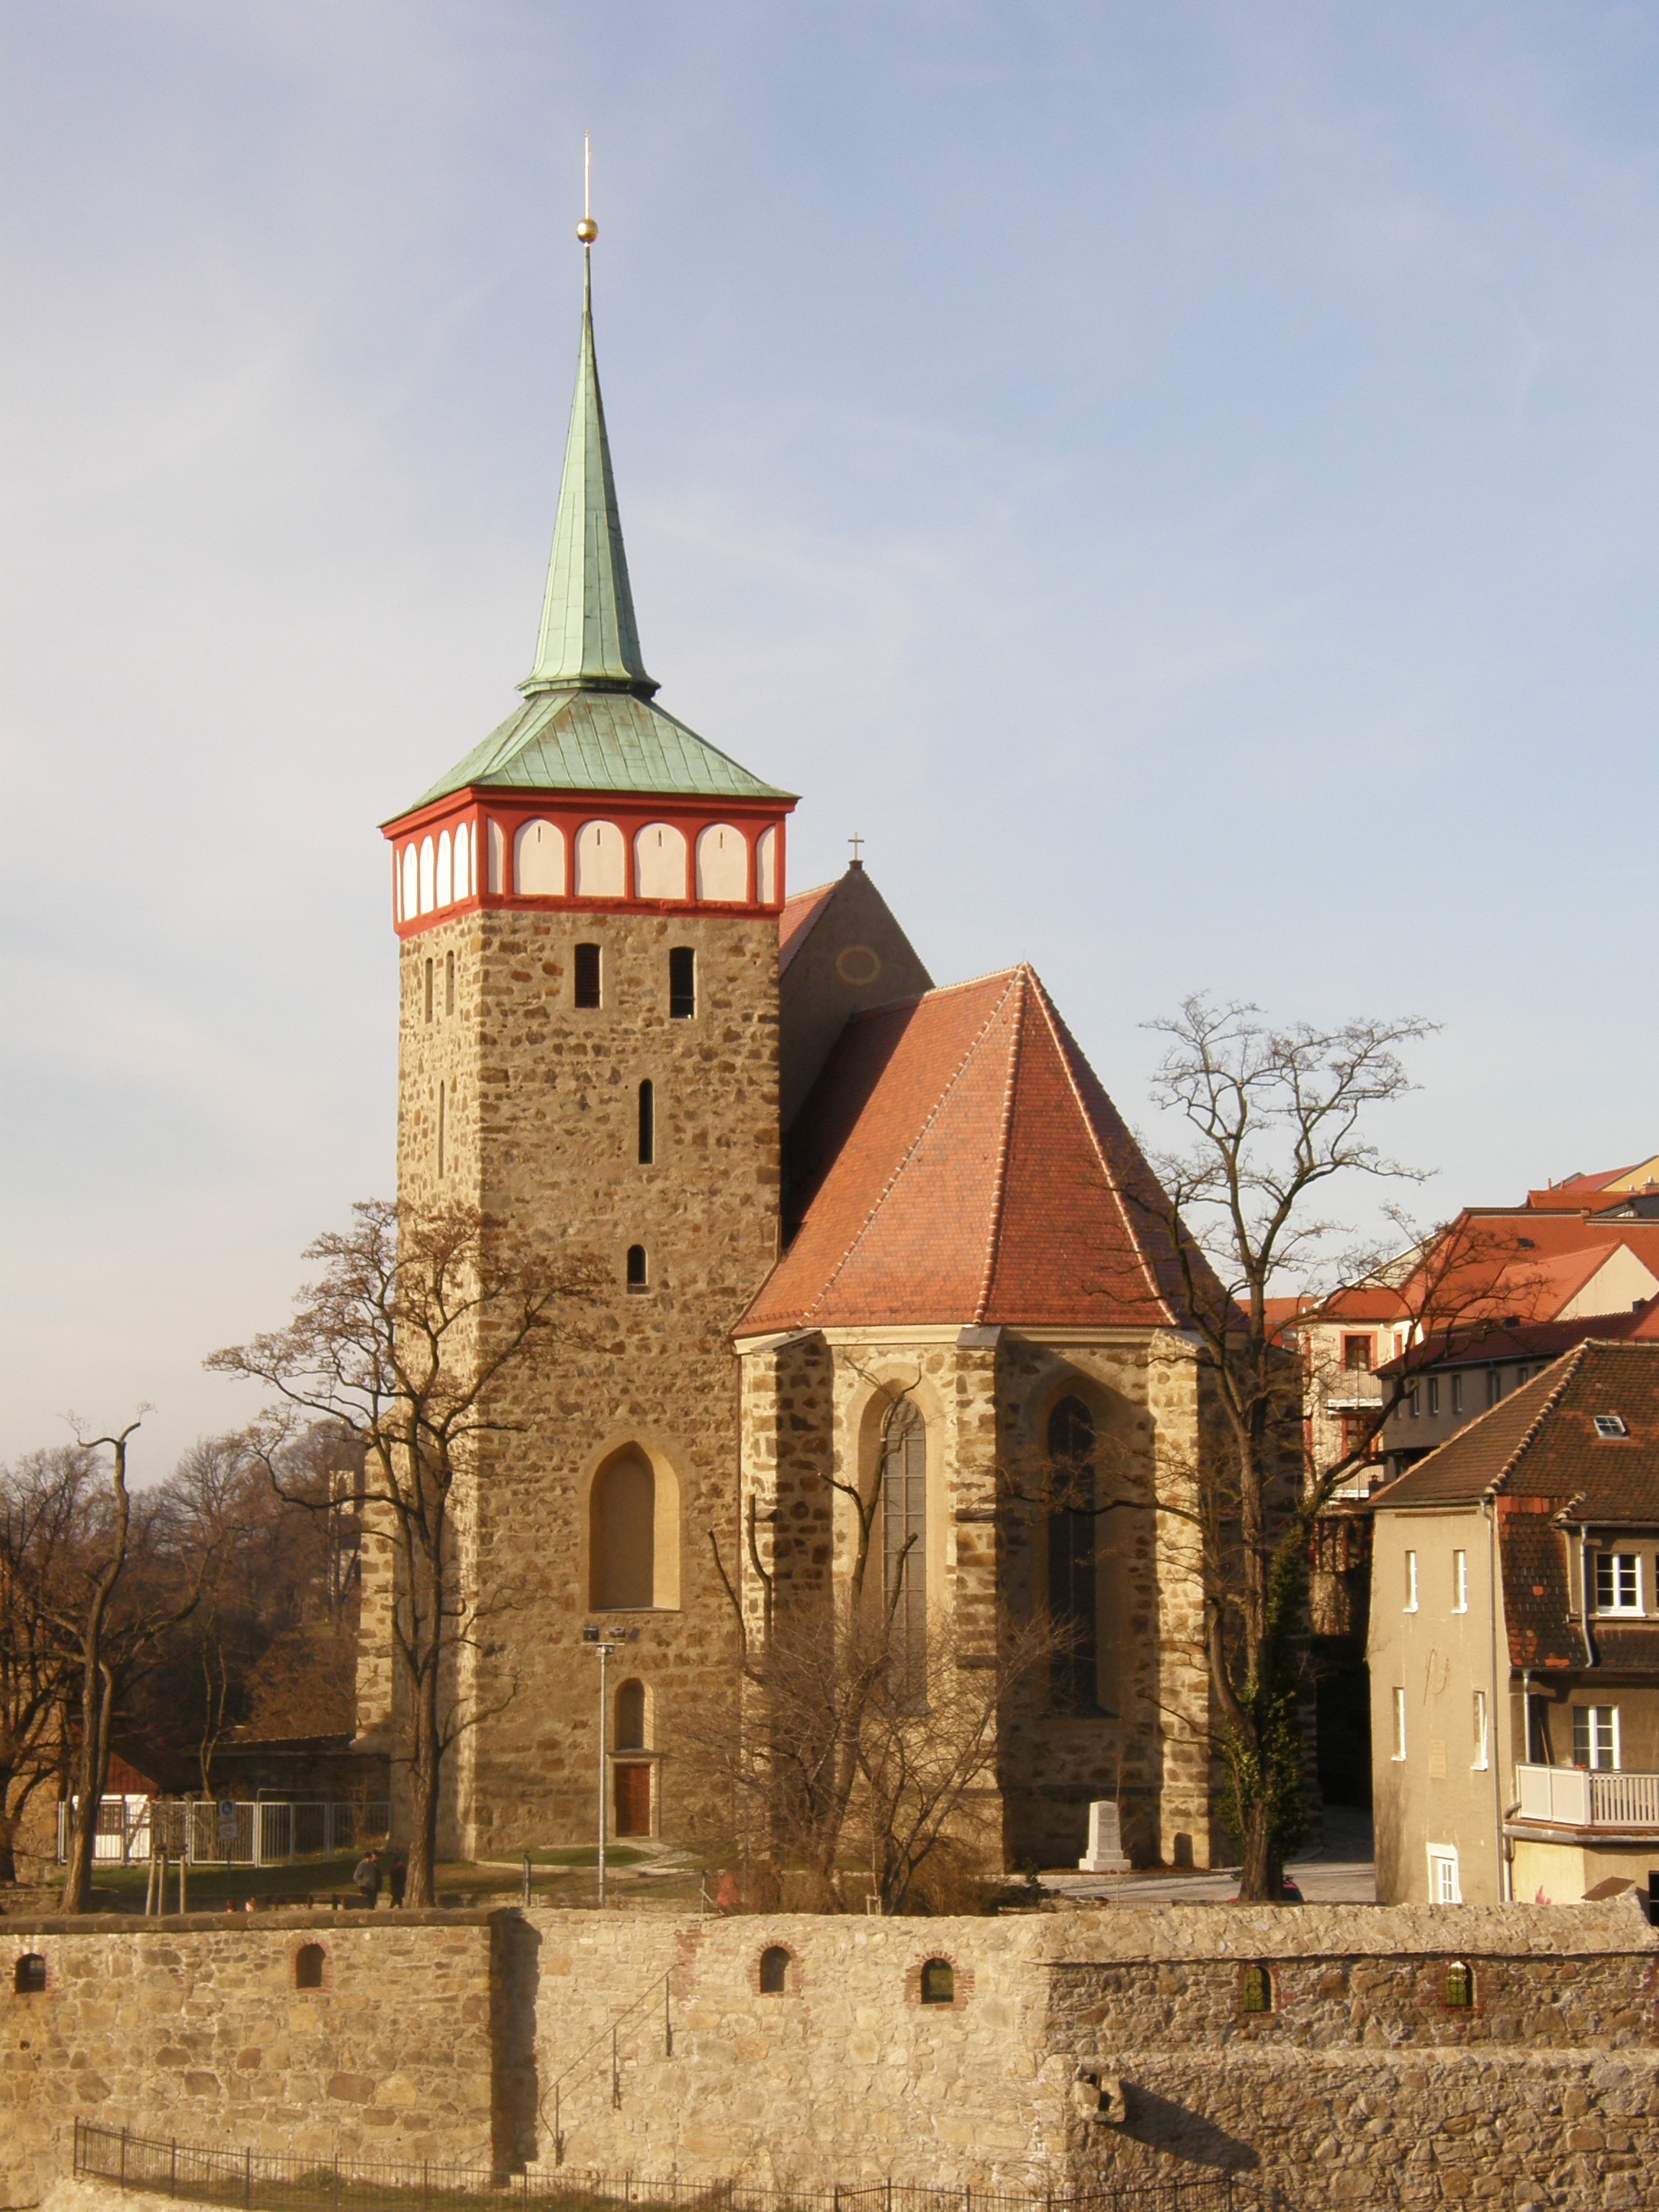
architecture, town, building, tower, church, chapel, place of worship, bell tower, old town, structures, achitecture, steeple, monastery, historically, middle ages, masonry, bautzen, historical city, ancient history, spanish missions in california